1875 Indianola hurricane

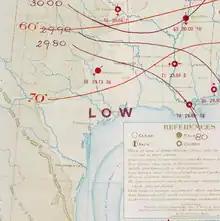
Weather Bureau surface weather analysis of the hurricane after moving inland over Texas on September 17, 1875

The 1875 Indianola hurricane brought a devastating and deadly storm surge to the coast of Texas. The third known system of the 1875 Atlantic hurricane season, the storm was first considered a tropical cyclone while located east of the Lesser Antilles on September 8. After passing through the Windward Islands and entering the Caribbean Sea, the cyclone gradually began to move more northwestward and brushed the Tiburon Peninsula of Haiti late on September 12. On the following day, the storm made a few landfalls on the southern coast of Cuba before moving inland over Sancti Spíritus Province. The system emerged into the Gulf of Mexico near Havana and briefly weakened to a tropical storm. Thereafter, the storm slowly re-intensified and gradually turned westward. On September 16, the hurricane peaked as a Category 3 hurricane with winds of . Later that day, the hurricane made landfall near Indianola, Texas. The storm quickly weakened and turned northeastward, before dissipating over Mississippi on September 18.